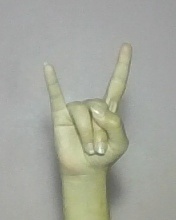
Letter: la